Cork (city)

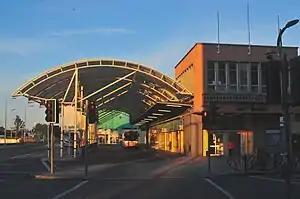
The main bus terminal at Parnell Place

With a population of over 222,000, Cork is the second-most populous city in the state and the 16th-most populous local government area.